Reg Grant

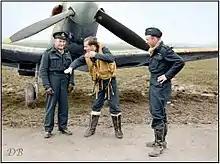
Grant (left) with John Pattison (centre) at RAF Westhampnett, West Sussex on 21 January 1943

Grant destroyed a Heinkel He 115 seaplane off the Dutch coast on 28 November. He had become separated from the flight of Spitfires he was leading on a sortie to attack shipping on canals in Holland and had encountered the seaplane, taking the opportunity to shoot it down. On 13 February 1943, the squadron took off for a mission across northern France and shortly after crossing the French coast the Spitfires sighted and engaged a force of Fw 190s. However, a further 20 German fighters attacked out of the sun. Ian Grant, Reg Grant's brother who also flew with No. 485 Squadron, was killed during the attack, one of three Spitfires to be shot down. Reg Grant engaged the Fw 190 that had carried out the attack and shot it down. Grant completed his operational tour in March, by this time having carried out over 180 sorties and destroying at least seven enemy aircraft. He was awarded a bar to his DFC in June. The citation for the bar read: